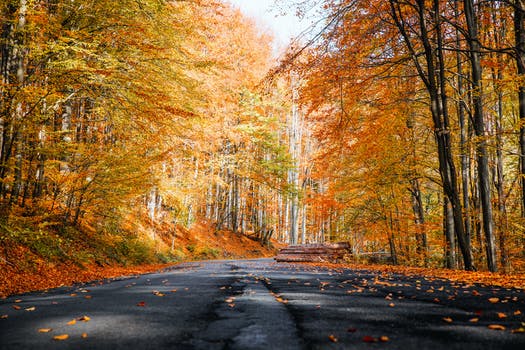
Label: No Watermark